Daimler Company

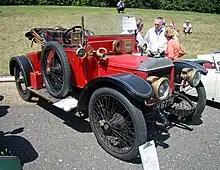
Daimler 22 hp open 2-seater among the first of the sleeve-valve Daimlers (1909 example)

Since 1904, the fluted top surface to the radiator grille has been Daimler's distinguishing feature. This motif developed from the heavily finned water-cooling tubes slung externally at the front of early cars. Later, a more conventional, vertical radiator had a heavily finned header tank. Eventually these fins were echoed on a protective grille shell and, even later, on the rear licence plate holder.